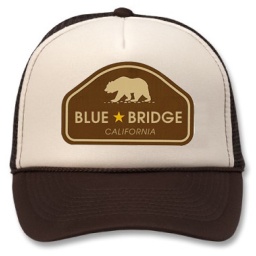
2009 Blue Bridge California State Park Bear trucker hat in brown